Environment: real
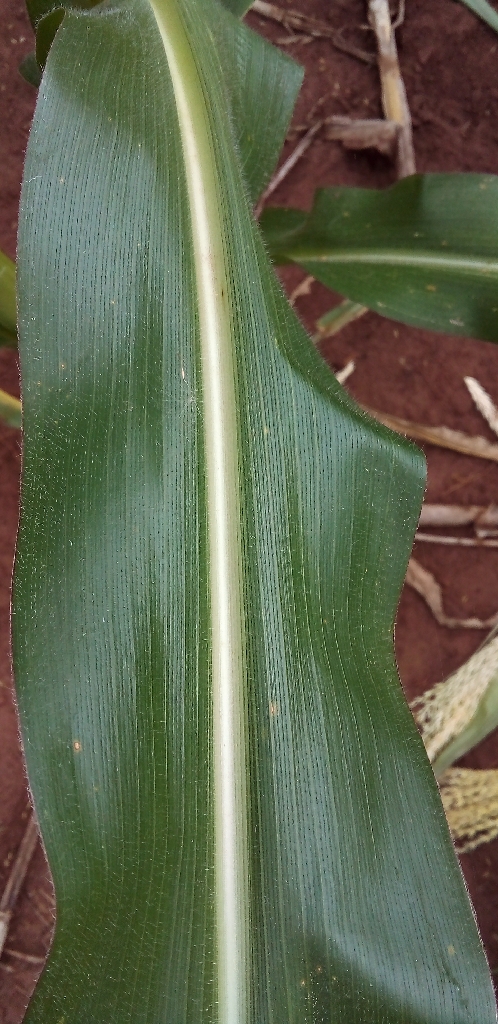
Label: healthy